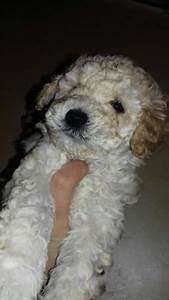
Label: dog